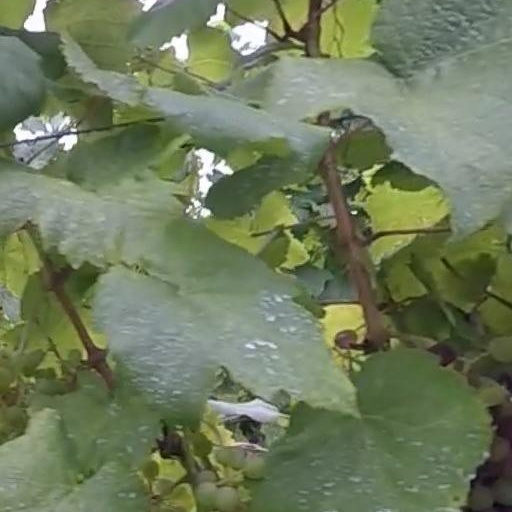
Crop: grape